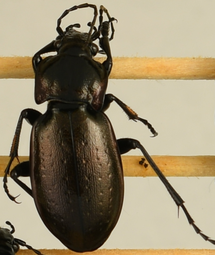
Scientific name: Carabus nemoralis
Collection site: Treehaven Site (TREE), plot TREE_003